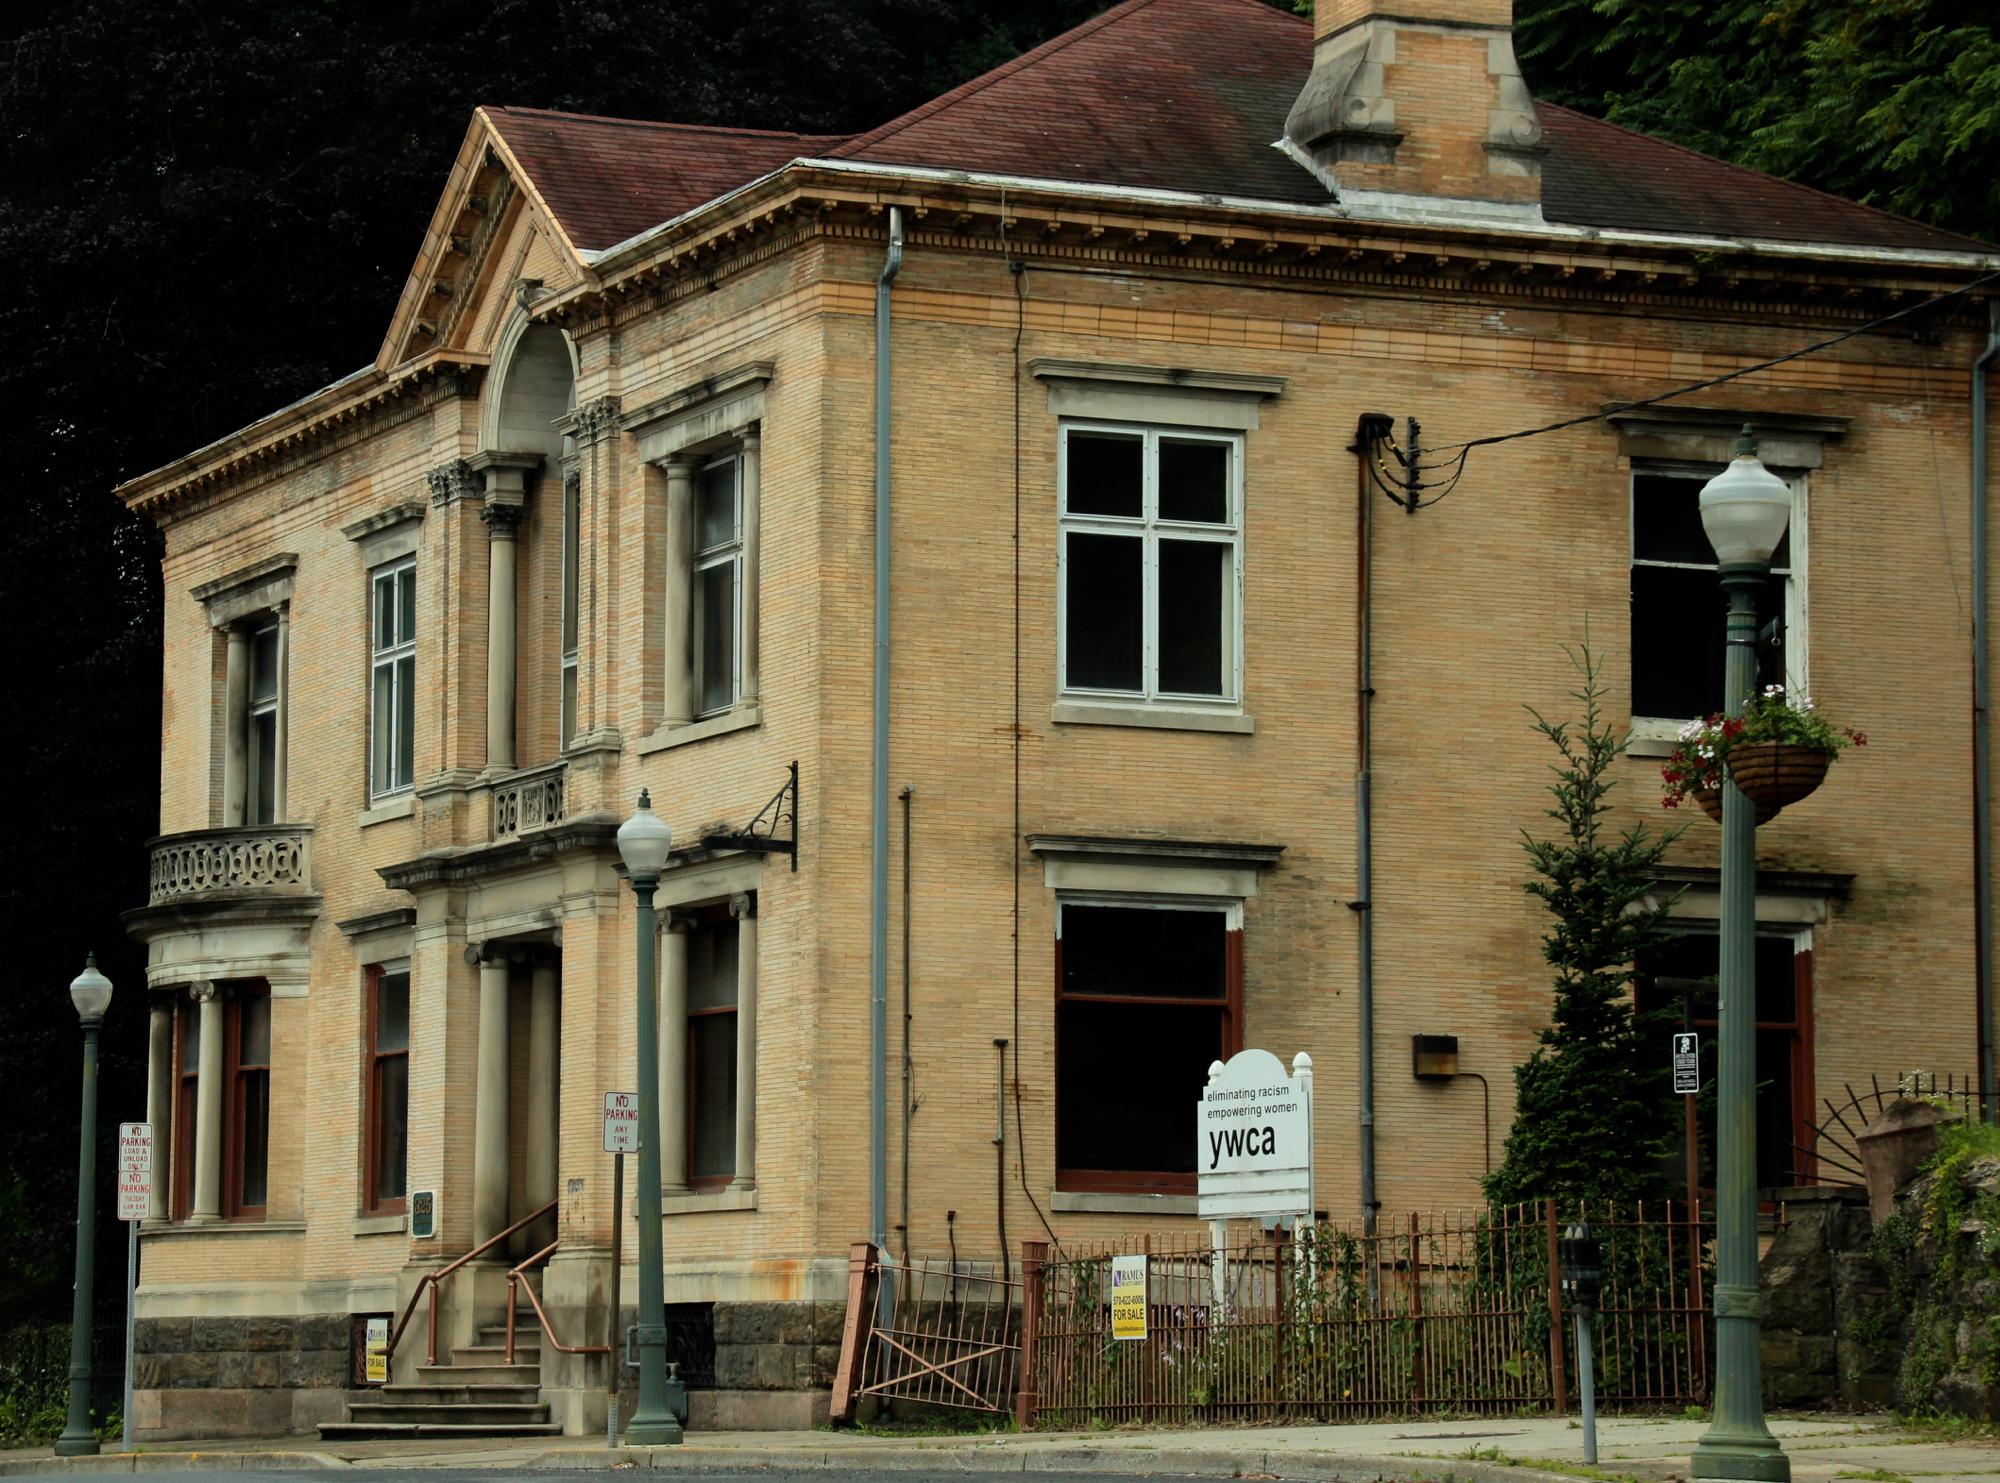
architecture, mansion, house, window, town, building, home, facade, property, schuylkillcounty, synagogue, history, estate, 3652015, pottsville, 365the2015edition, neighbourhood, day181, day181365, 30jun15, residential area